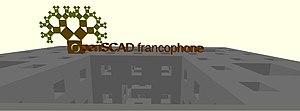
Couverture de la page Facebook des utilisateurs francophones de OpenSCAD
OpenSCAD est un logiciel libre, sous licence GPLv.2, de modélisation paramétrique fonctionnant sous Linux, Mac OS et Microsoft Windows.